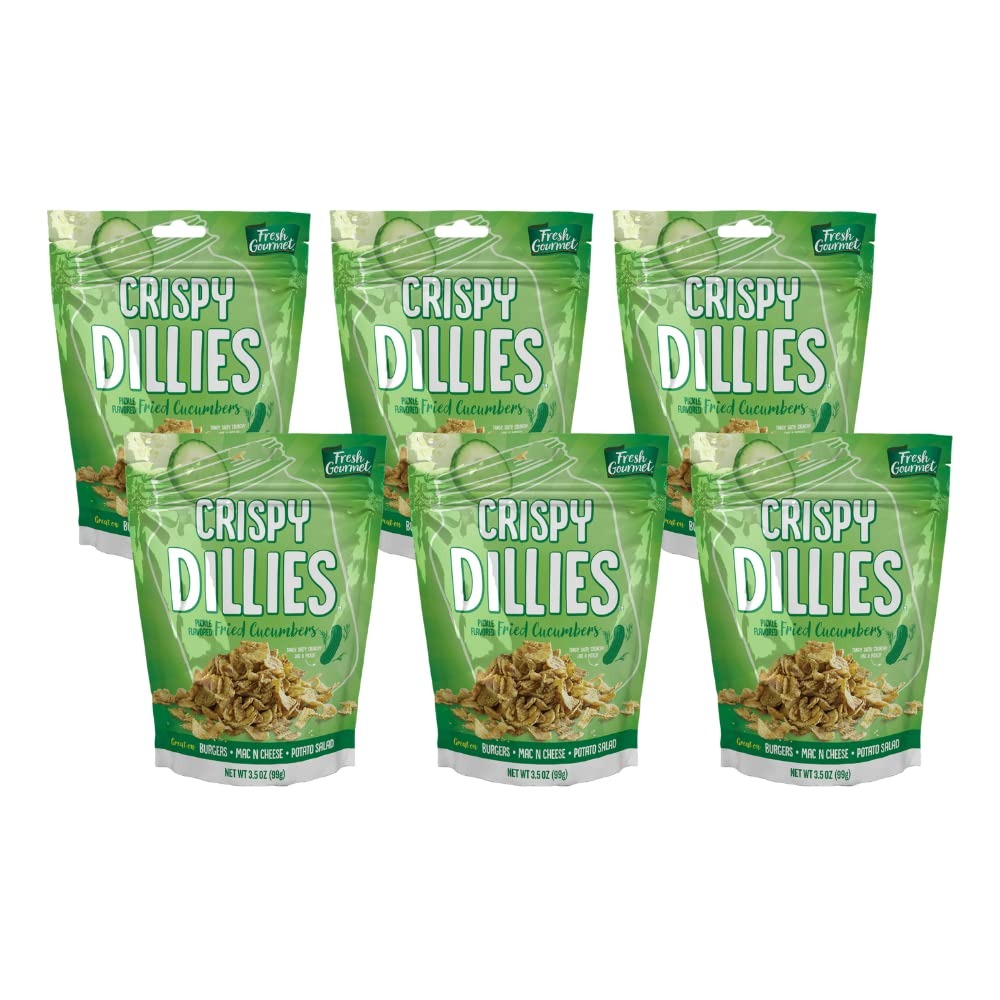
Item Name: Fresh Gourmet Crispy Dillies Pickle Flavored Fried Cucumbers | 3.5 Ounce, Pack of 6 | Low Carb | Crunchy Snack and Sandwich Topper
Bullet Point 1: CRISPY DILL PICKLES: Made from real cucumbers; Tangy, salty, and crunchy like a pickle; 3.5-oz. (Pack of 6)
Bullet Point 2: FRESH VEGETABLES: Made from fresh, sliced cucumbers; Our dilly pickle crisps add a burst of flavor to any dish
Bullet Point 3: SPRINKLE, CRUNCH, REPEAT: Crispy Cucumber Dillies add the perfect amount of crunch to salads, wraps, casseroles, burgers and more
Bullet Point 4: CONVENIENT RESEALABLE BAG: Handy resealable bag helps keep your salad toppings fresh; For maximum freshness, refrigerate after opening
Bullet Point 5: ALLERGENS: Contains wheat
Value: 21.0
Unit: Ounce

Price: 25.545